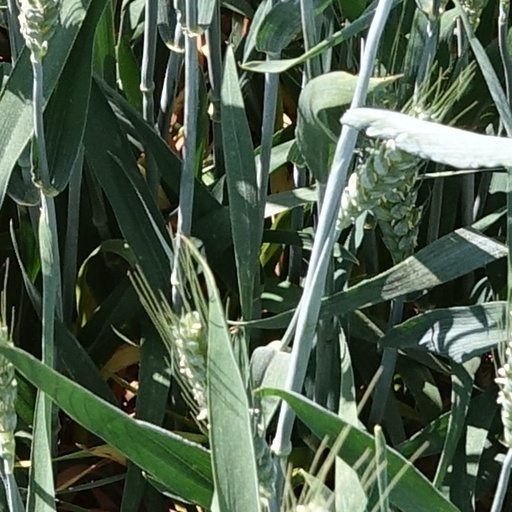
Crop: wheat